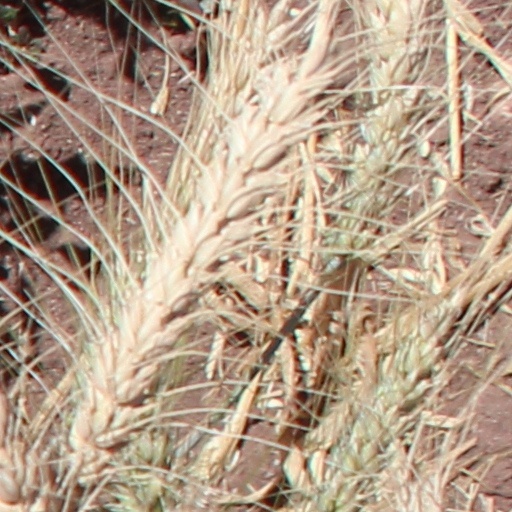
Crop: wheat